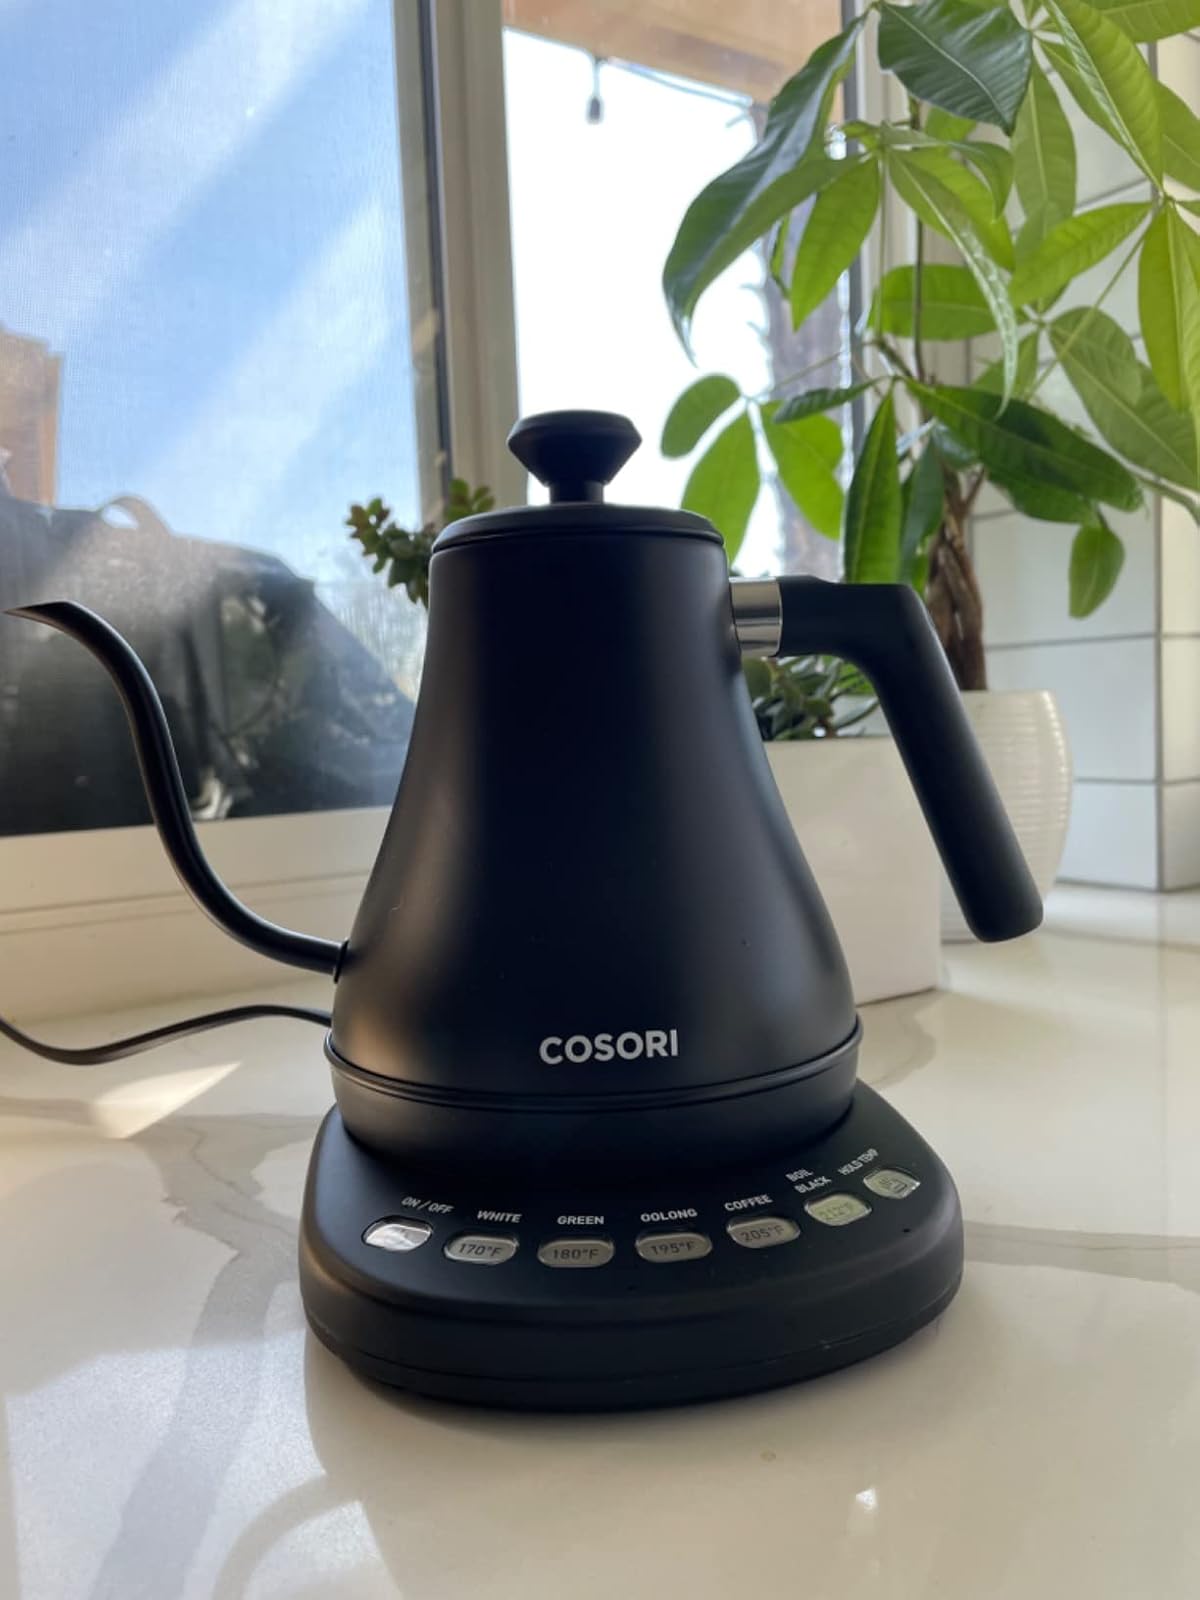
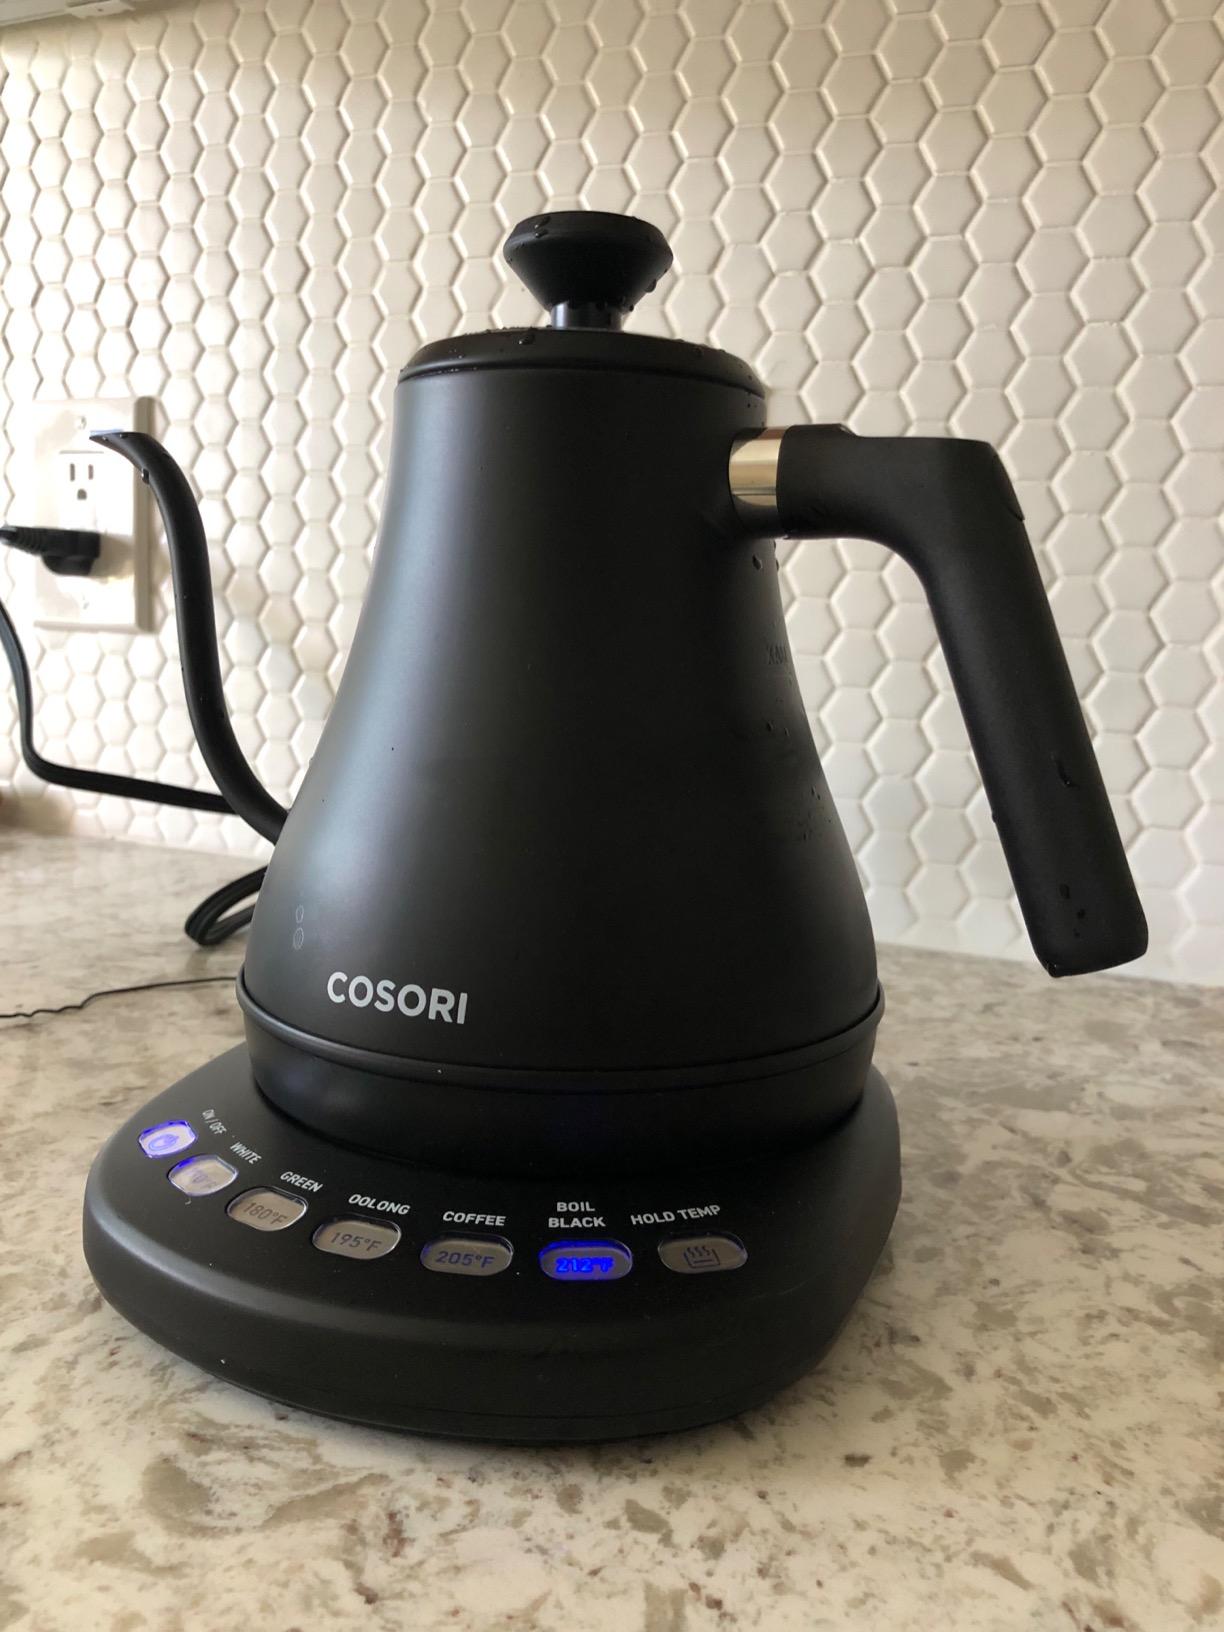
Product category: items_kettle
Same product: yes